Pagani Zonda

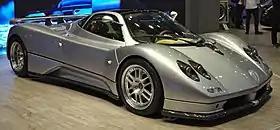
Pagani Zonda C12 (chassis no. 001)

The Pagani Zonda is a mid-engine sports car produced by Italian sports car manufacturer Pagani. It debuted at the 1999 Geneva Motor Show. Produced on commission in limited units, as of 2019 a total of 140 cars had been built, including development mules. Variants include a 2-door coupé and roadster variant, along with a third new variant being the barchetta. Construction is mainly of carbon fibre.